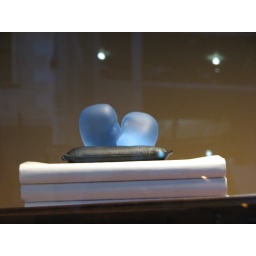
Todd spotted this in a window display on East Ohio. Random!